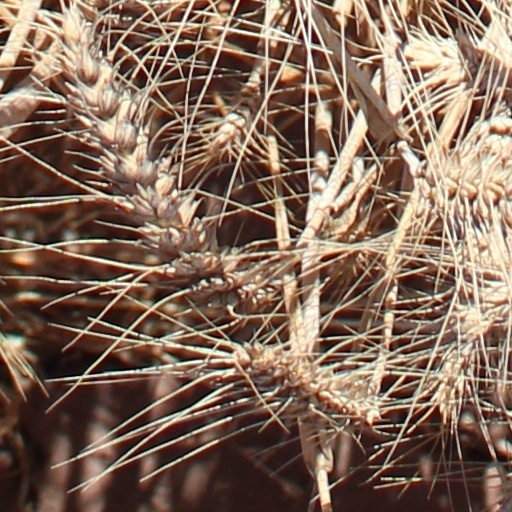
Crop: wheat